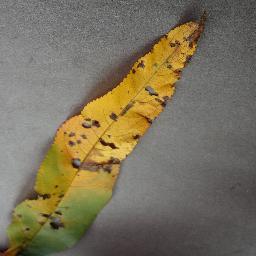
Label: Peach___Bacterial_spot